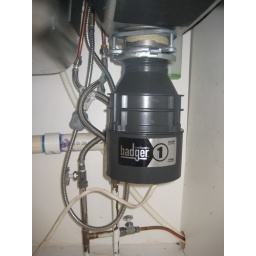
garbage disposal under kitchen sink